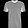
Label: T - shirt / top